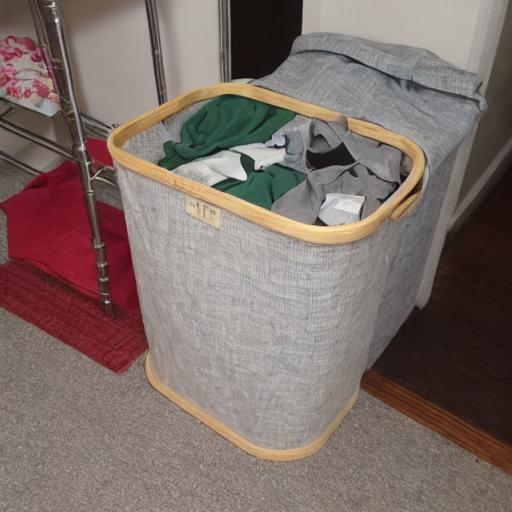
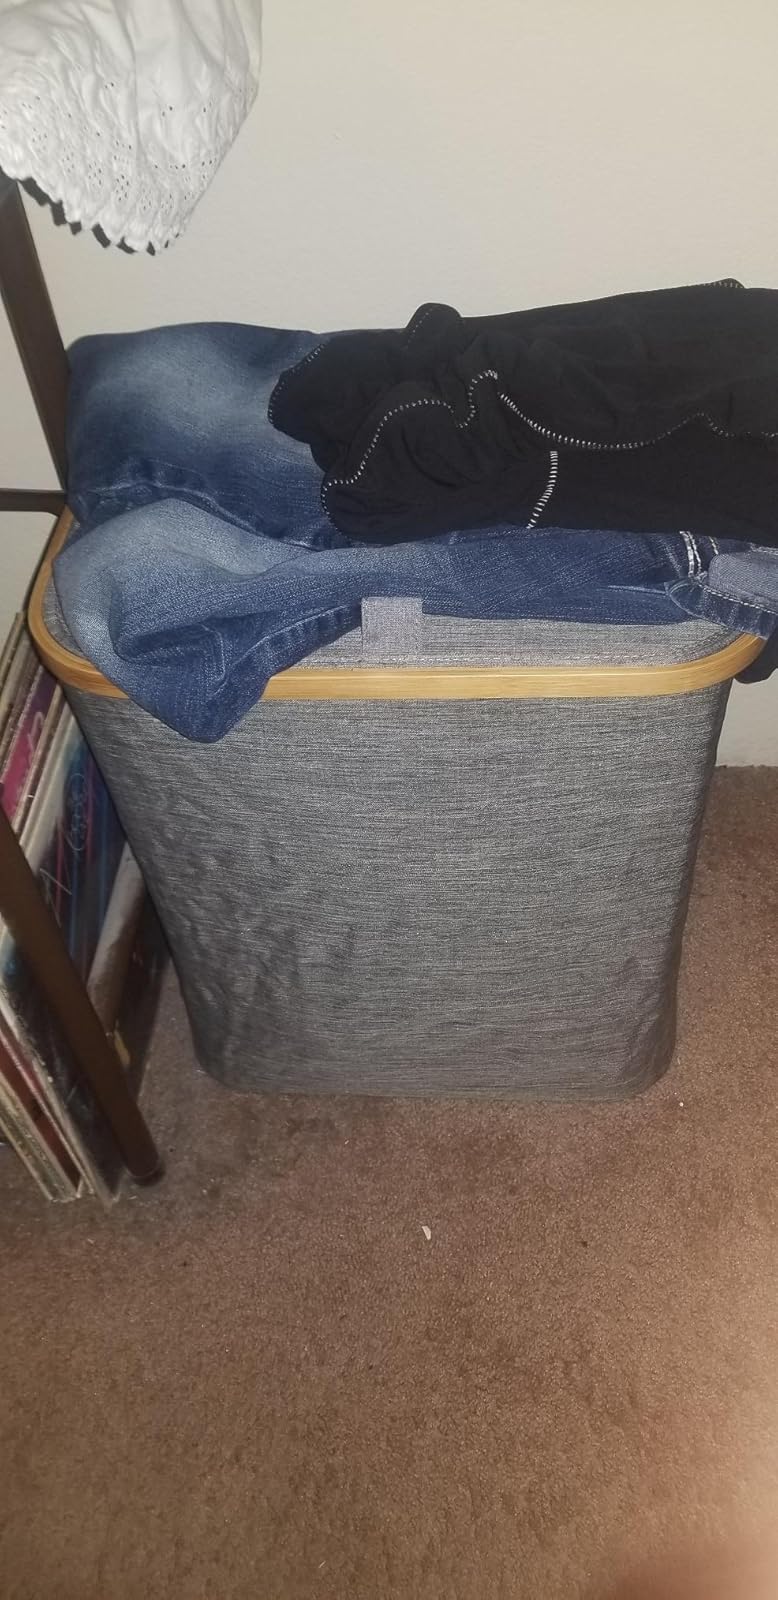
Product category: items_hamper
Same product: no